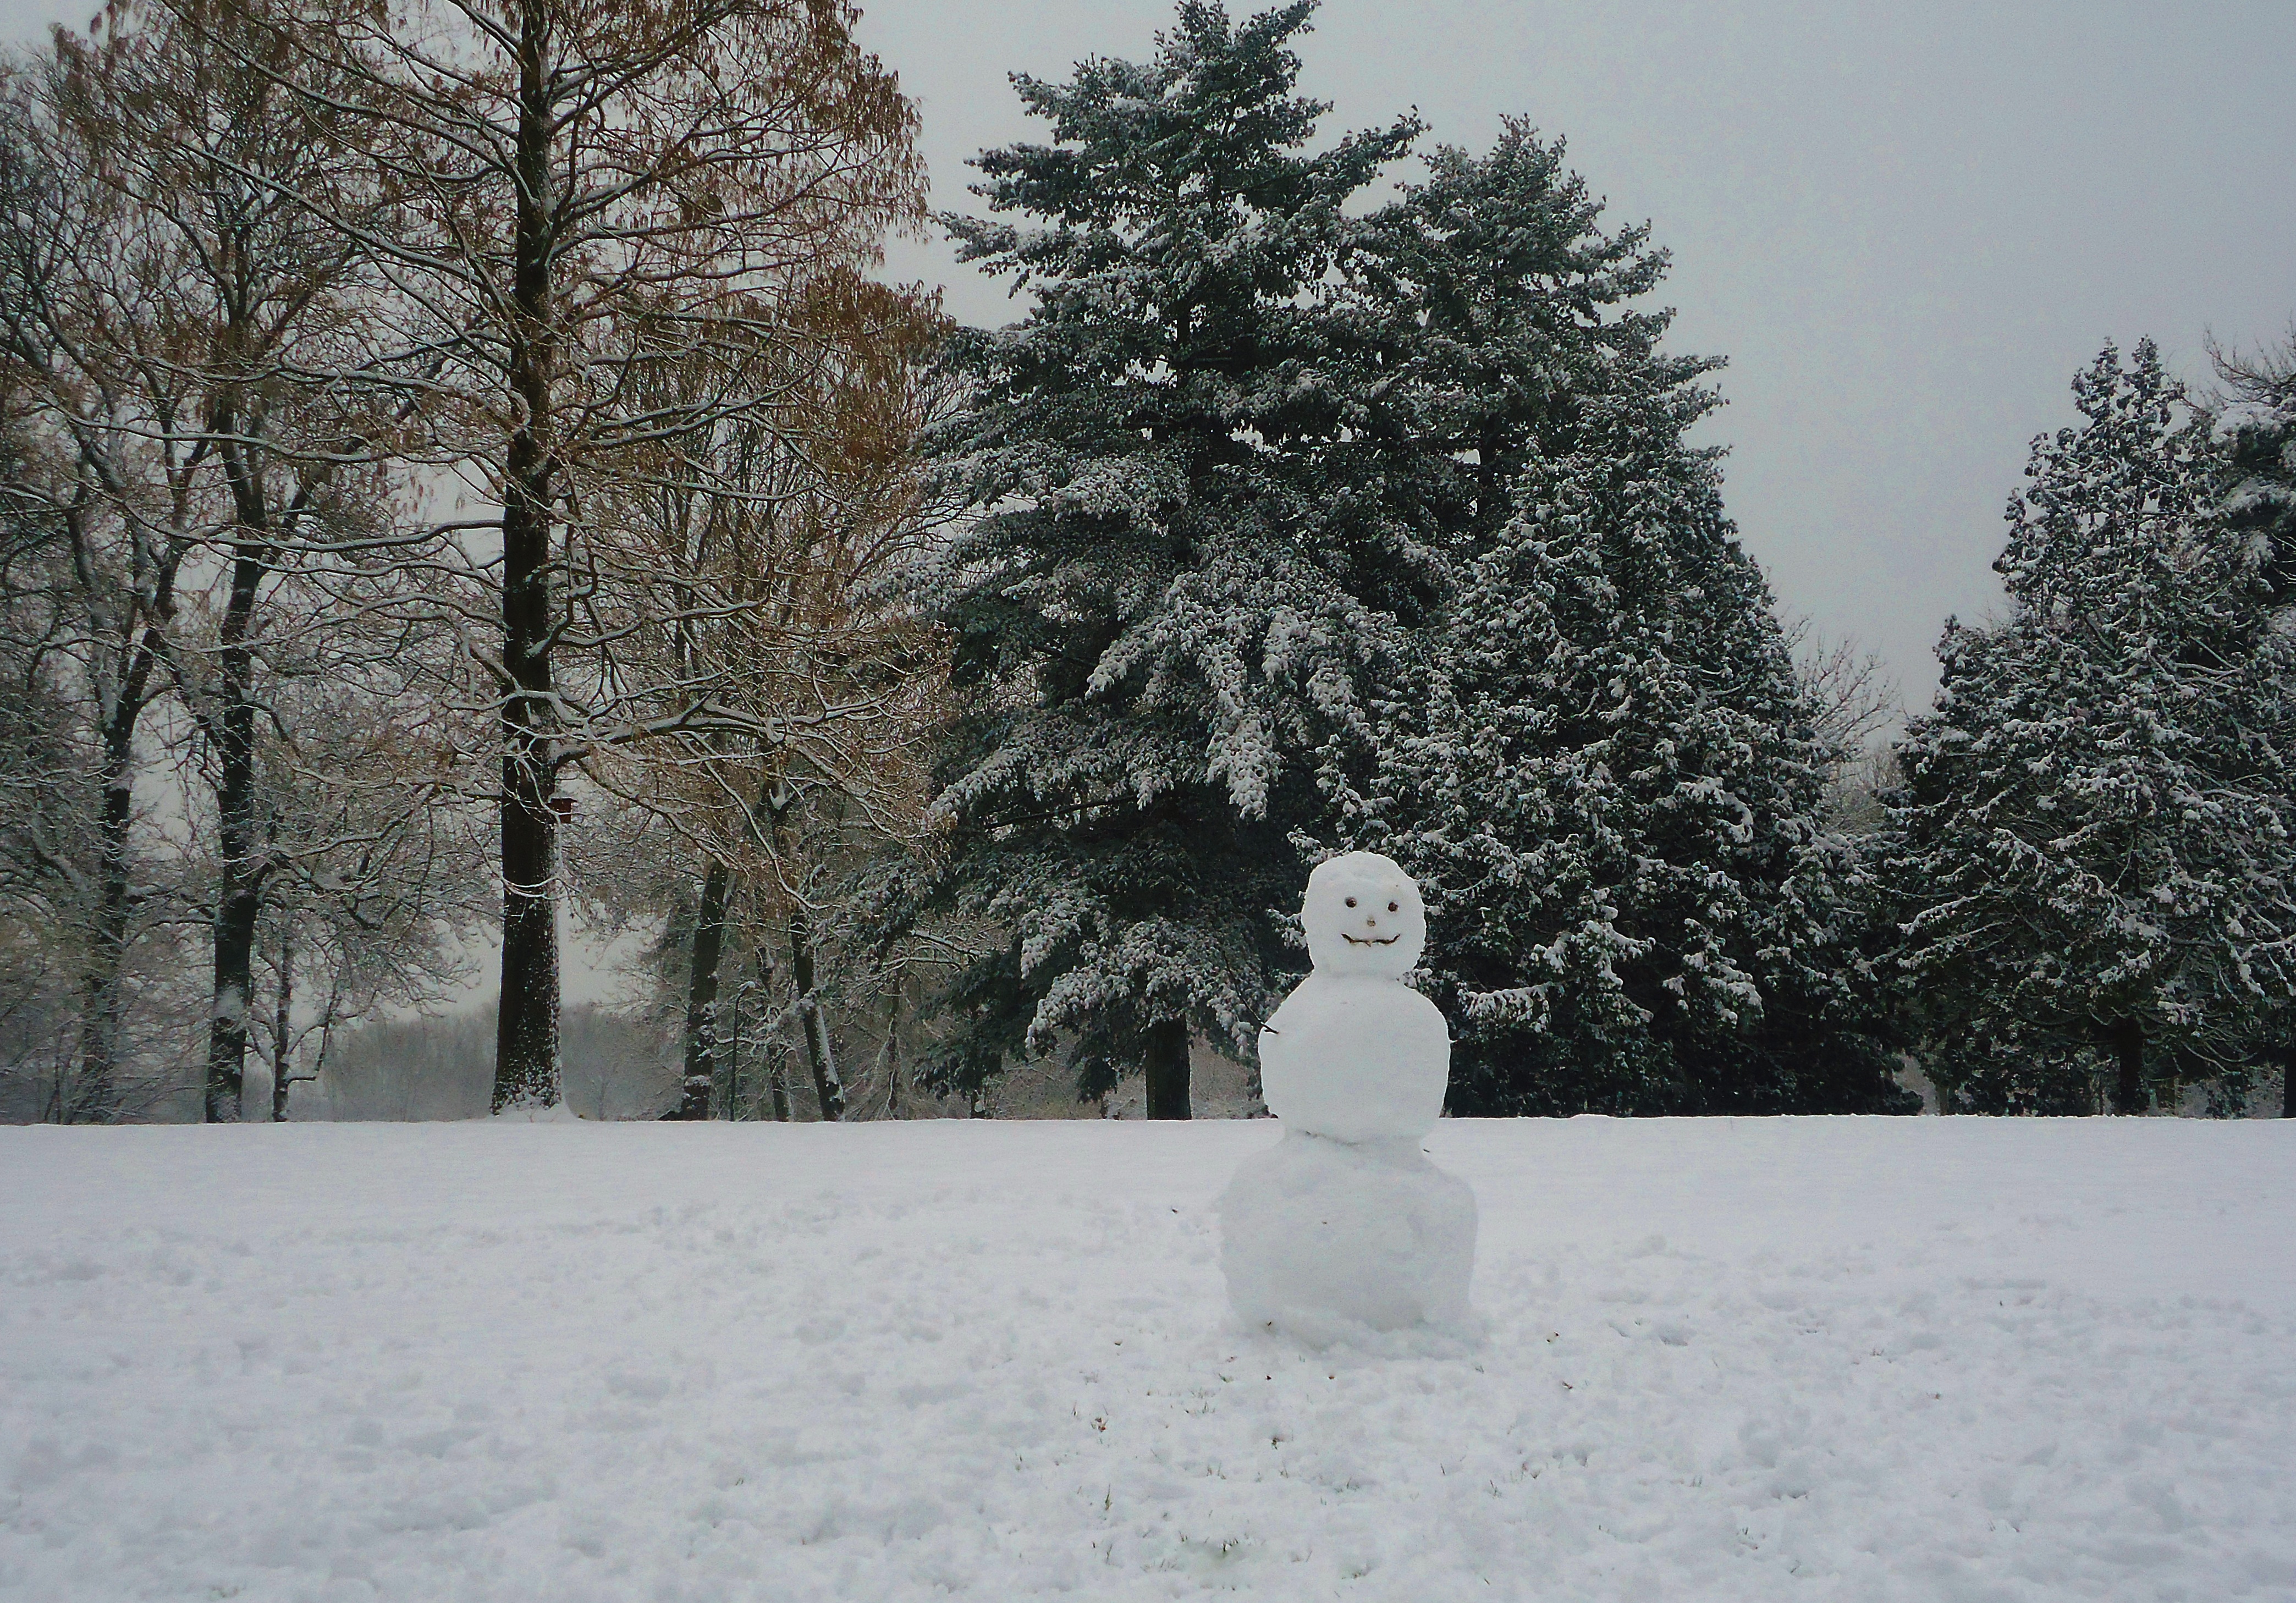
tree, snow, winter, ice, weather, season, blizzard, freezing, winter storm